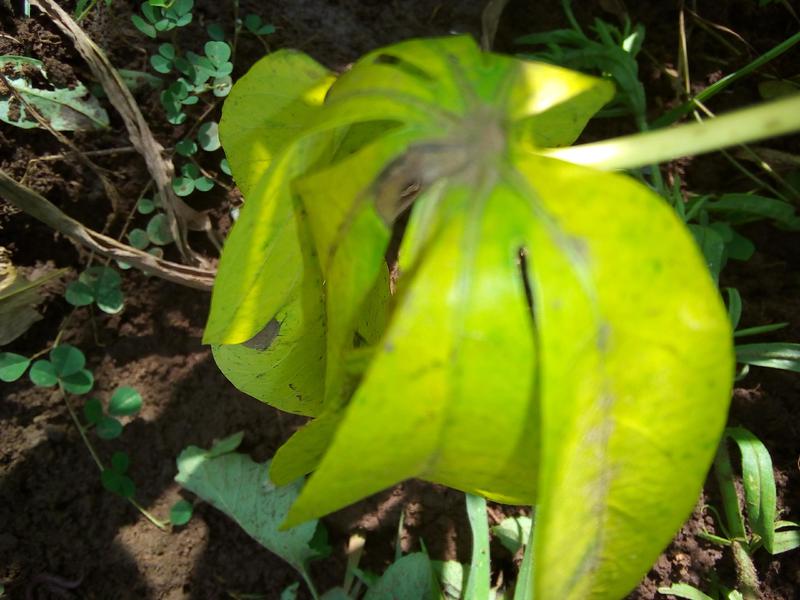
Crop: cassava
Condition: healthy